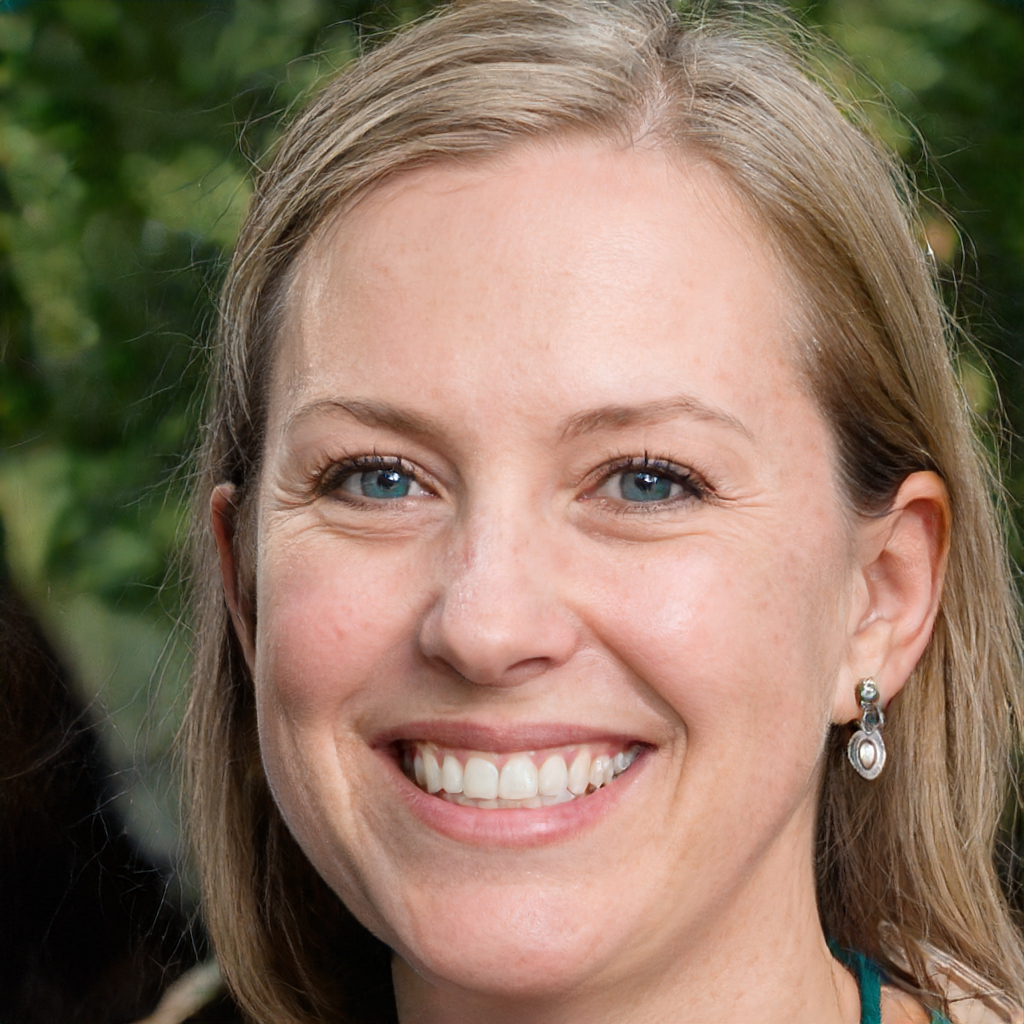
Label: Colored